Salim Kumar

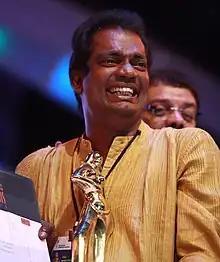
Salim Kumar receiving Kerala State Film Award in 2011

Salim Kumar (born 10 October 1969) is an Indian actor, comedian, director and writer in Malayalam cinema. Mostly known for his comic and comedy roles, Salim Kumar is considered one of the best and most prominent comedians in the history of Malayalam cinema.